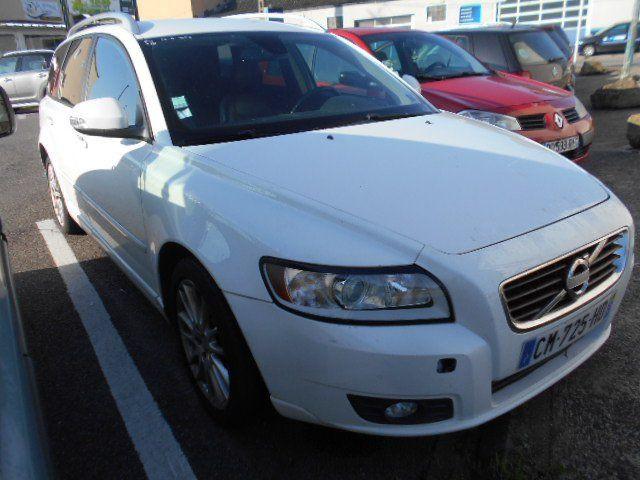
Aucun dommage détecté.
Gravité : aucun